Îles des Saintes

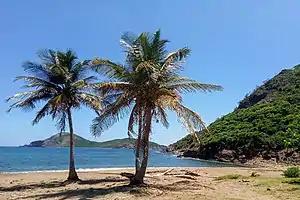
Coconut trees ("Cocos nucifera") in Anse du Figuier, Terre de Haut

The flora is typical of the xerophile forests of the volcanic Antilles islands: